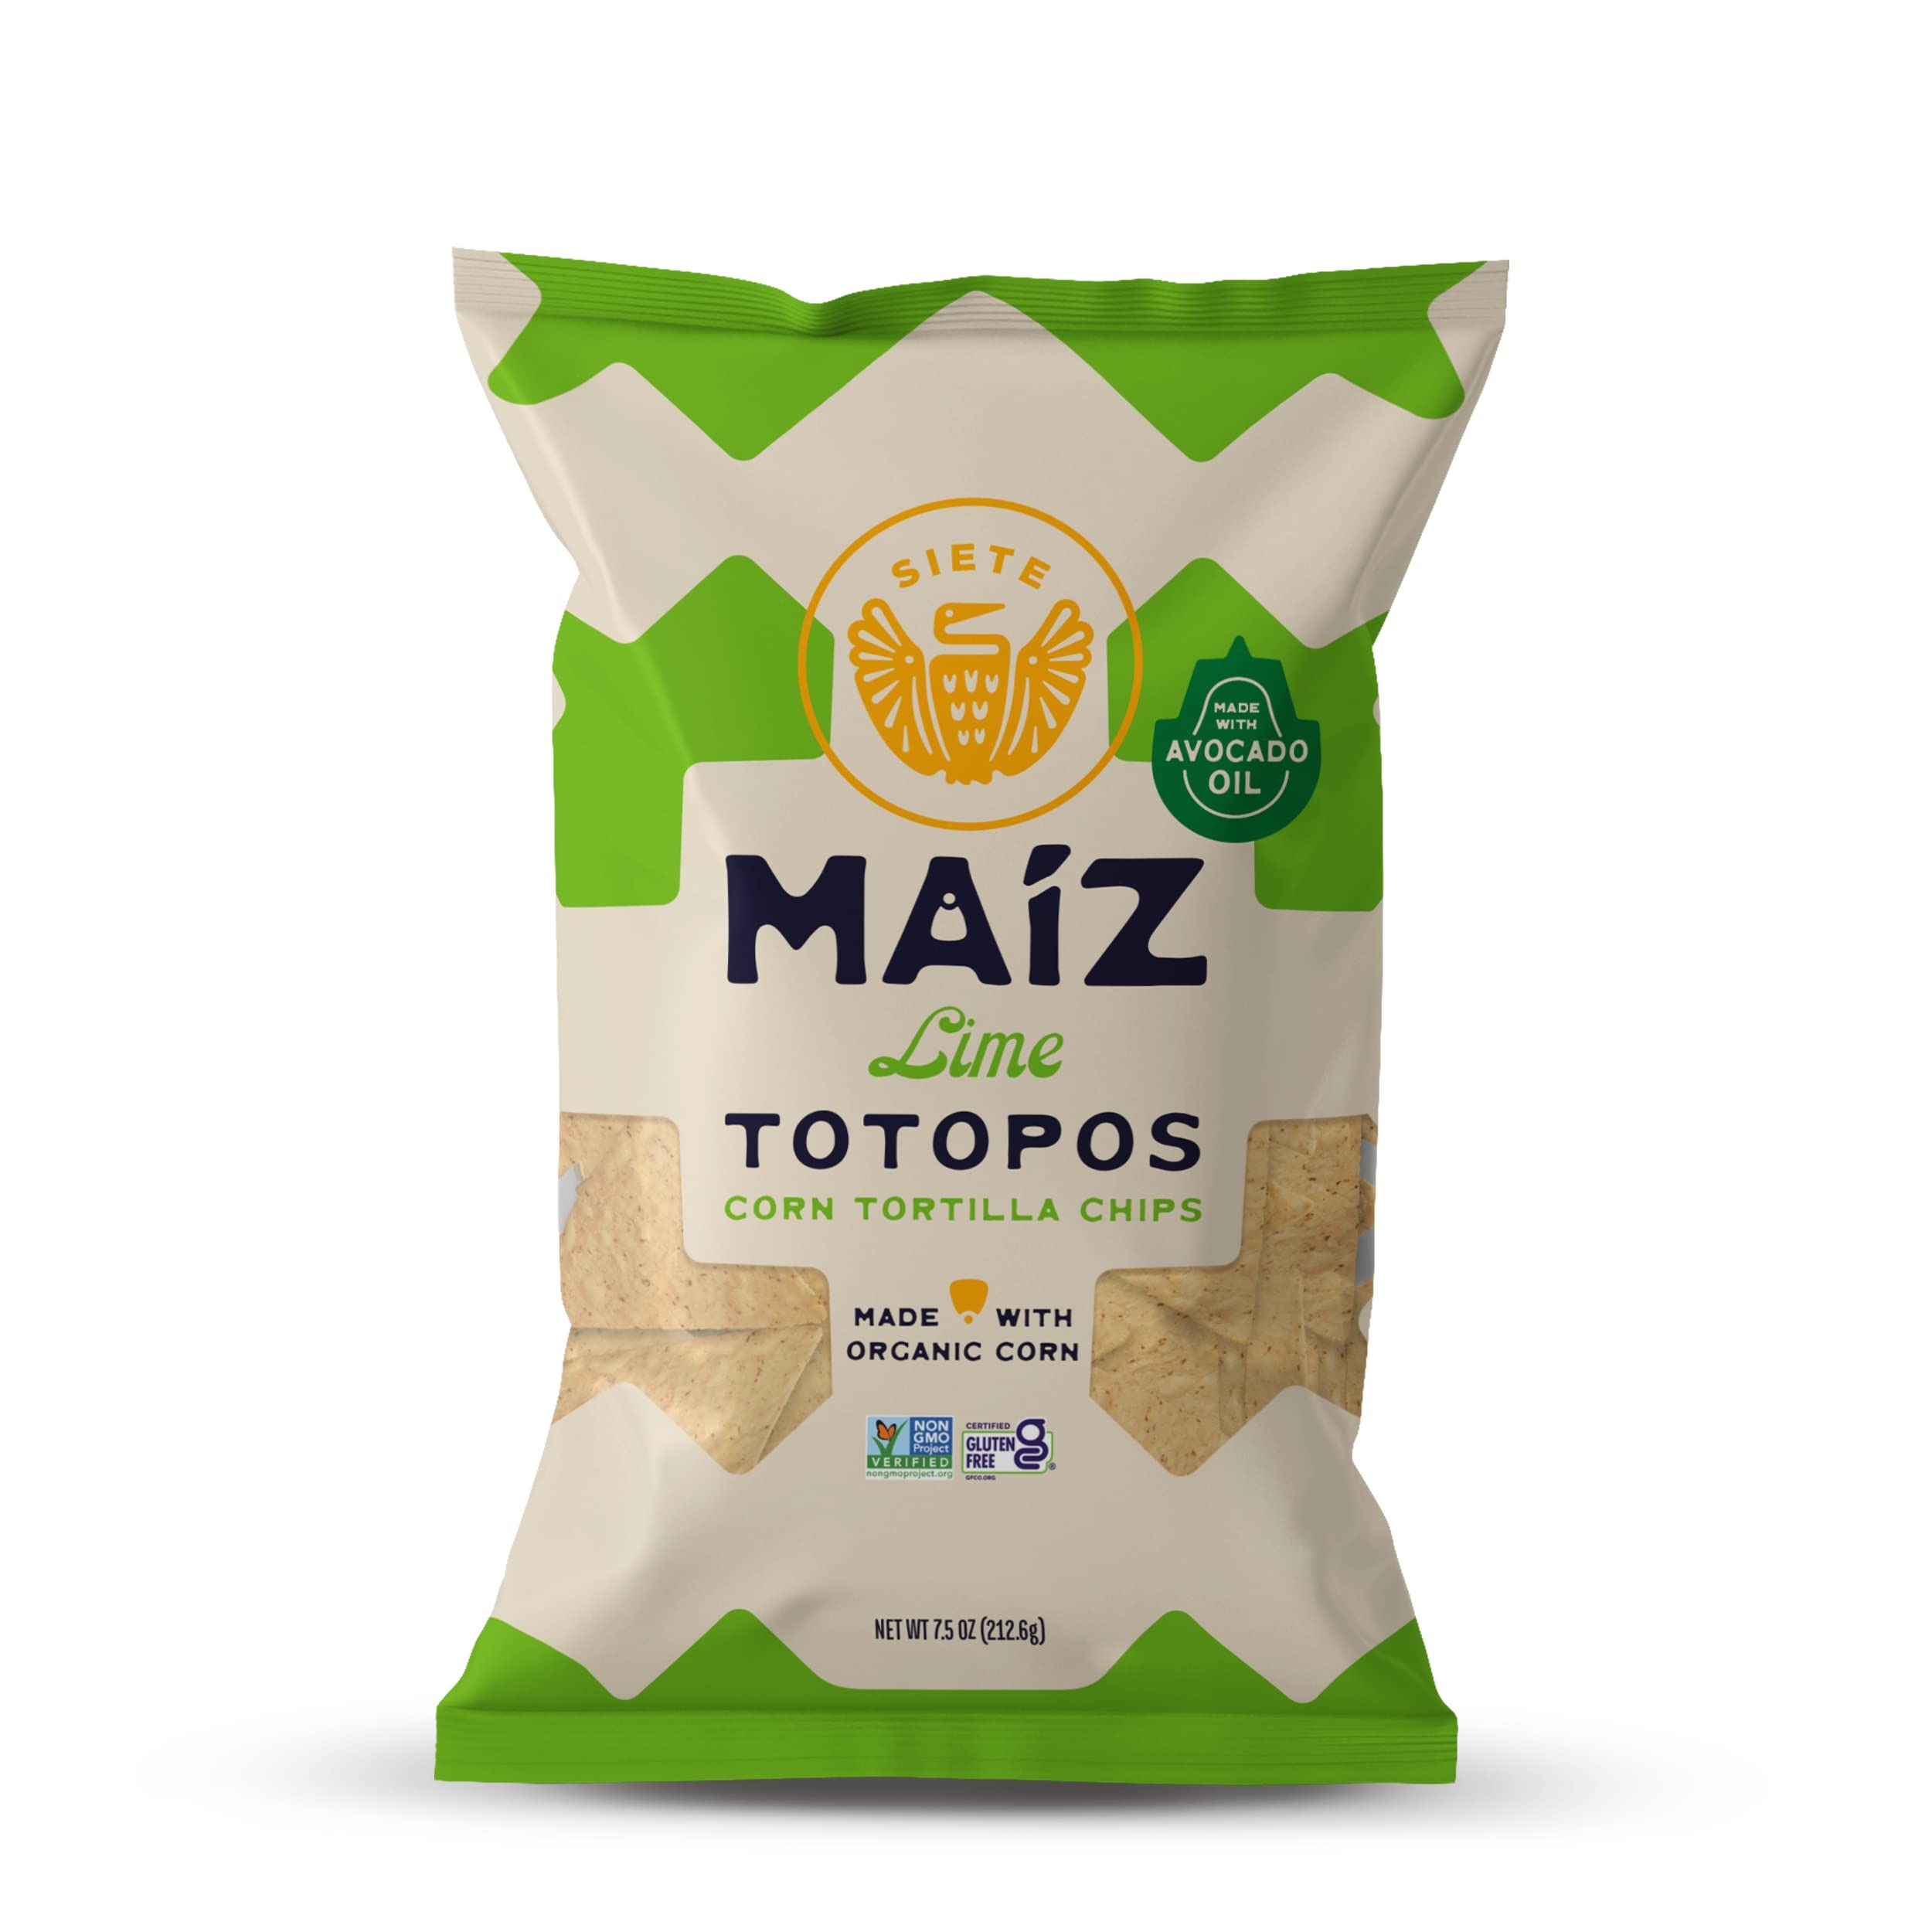
Item Name: Siete Maiz Totopos Corn Tortilla Chips | Lime | Gluten Free | Vegan Snacks | Non GMO & Organic Corn Chip | Made with Avocado Oil | Preservative Free | 7.5 Oz. Bag (Pack of 6)
Bullet Point 1: Avocado Oil - Like corn, avocado is an ingredient that plays a big role in our culture. Avocado oil is mild in taste and is perfect for frying all our chips. (Plus it’s our go-to!)
Bullet Point 2: Organic Nixtamalized Corn - These chips were made using the ancient process of nixtamalization which that has deep roots in our Mexican heritage. The kernels are soaked in lime and then stone-ground to make masa that gives our totopos their great, nostalgic flavor!
Bullet Point 3: Delicious & Crunchy Lime Tortilla Chips - The difference between a good tortilla chip and a great tortilla chip exists on a fine lime. And, even if that’s not entirely true, we took that to heart and added a light squeeze of zesty lime to these tortilla chips.
Bullet Point 4: Gluten Free, Vegan, Non GMO - We are proud to share delicious Mexican-American food for a variety of dietary offerings. So that when Siete is at the table, there is something for everyone.
Product Description: The difference between a good tortilla chip and a great tortilla chip exists on a fine lime. And, even if that’s not entirely true, we took that to heart and added a squeeze of zesty lime to these tortilla chips anyways. Made with some of our favorite heritage ingredients, like organic yellow and white corn, avocado oil, and lime, they’re so crunchy and delicious that we can’t help but refill our bowls with these chips, lime after lime.
Value: 45.0
Unit: Ounce

Price: 6.49